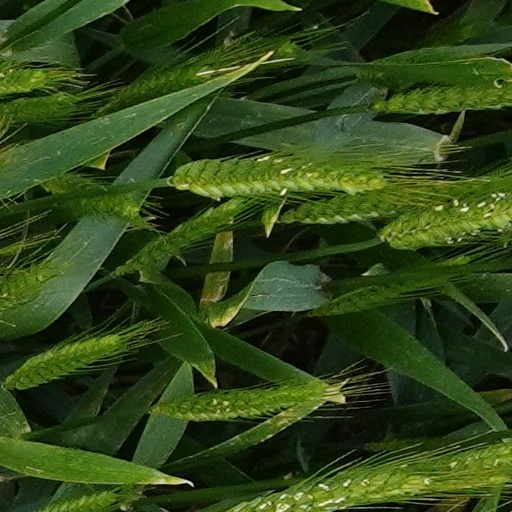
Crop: wheat